Mo Chutu of Lismore

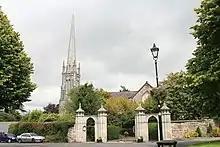
Saint Carthage Cathedral, Lismore

Following his expulsion, Mo Chutu journeyed to the Déisi, where he found and rested on the scenic hill of Ardfinnan. He was confronted by the King of the Déisi but came to a peaceful land agreement here, establishing monastic cells at Ardfinnan and at Lismore further south, where he founded the great monastery of Lismore (in modern County Waterford). The Latin and Irish "Lives" make very little of Mo Chutu's earlier misfortune and focus instead on the saint's resistance to the oppressive Uí Néill rulers and his joyous reception among the Déisi. He has been portrayed in a heroic light in "Indarba Mo Chutu a r-Raithin" ("The expulsion of Mo Chutu from Rahan").